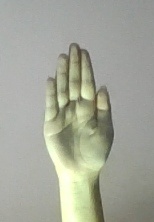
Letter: seen